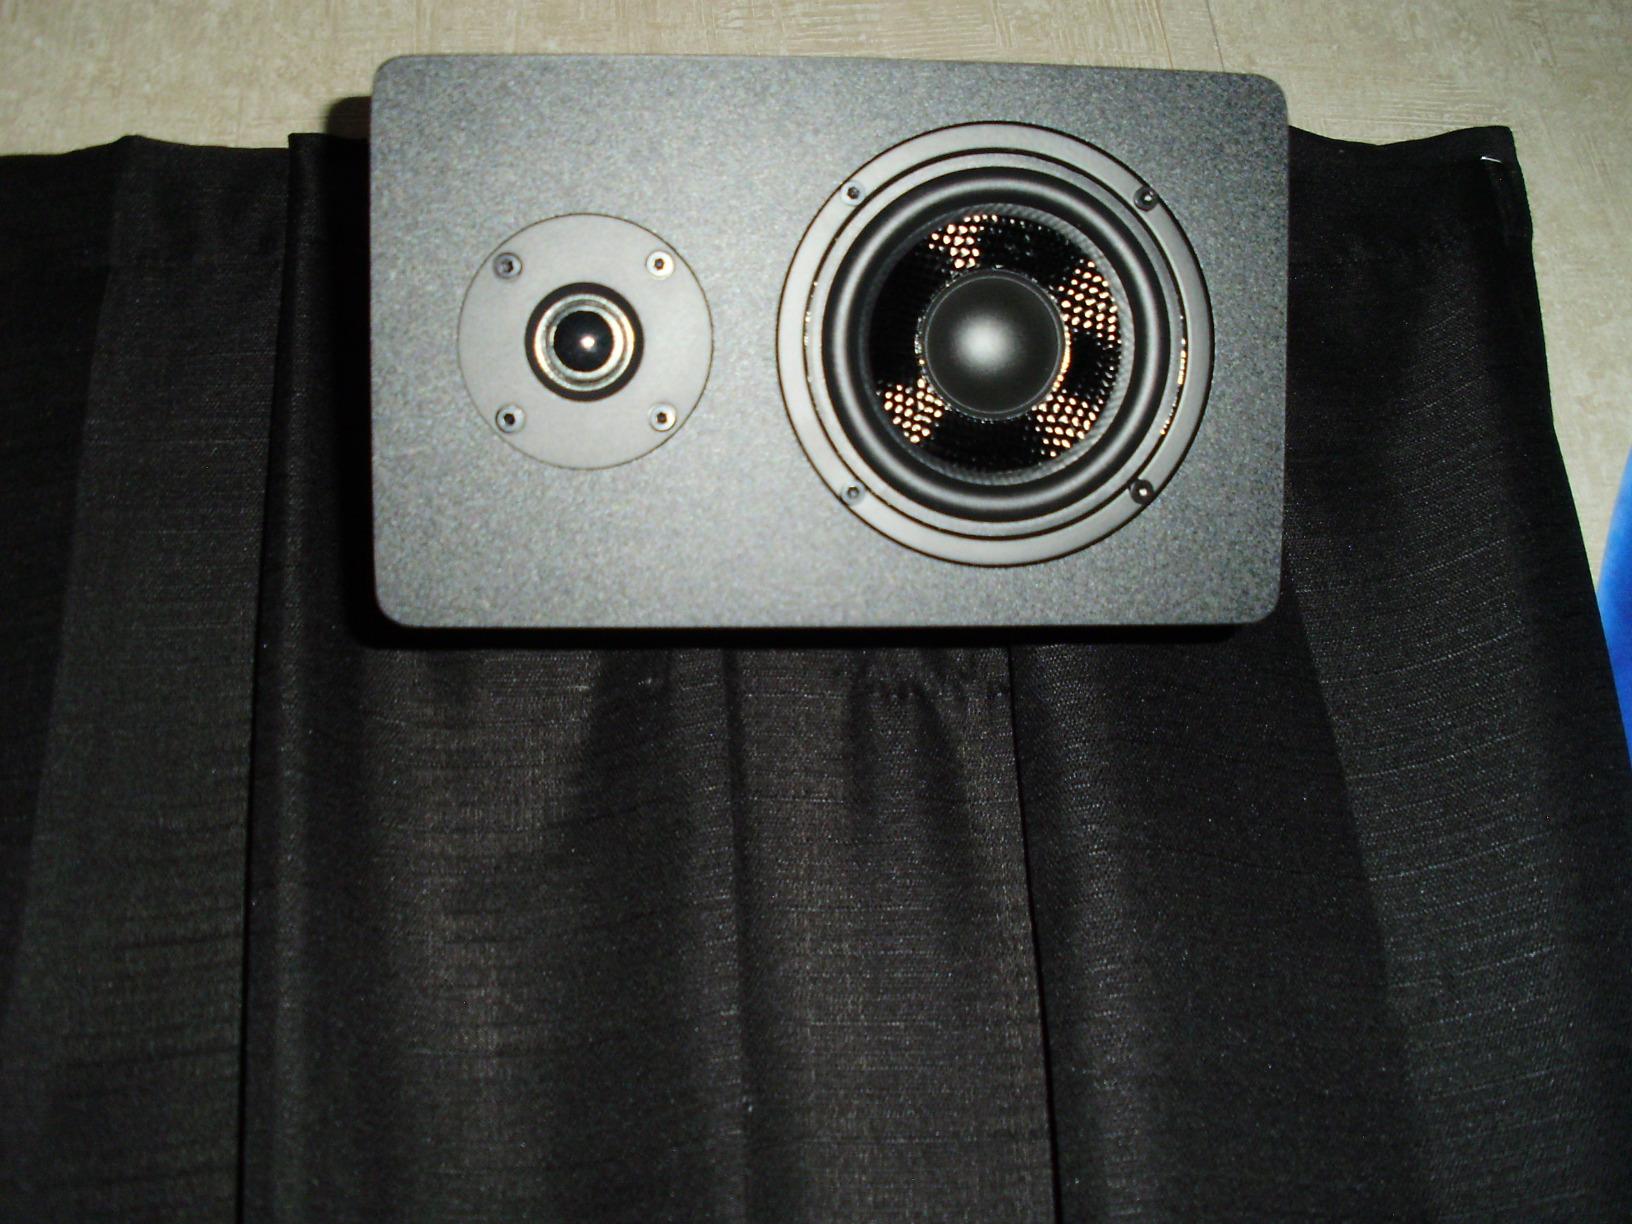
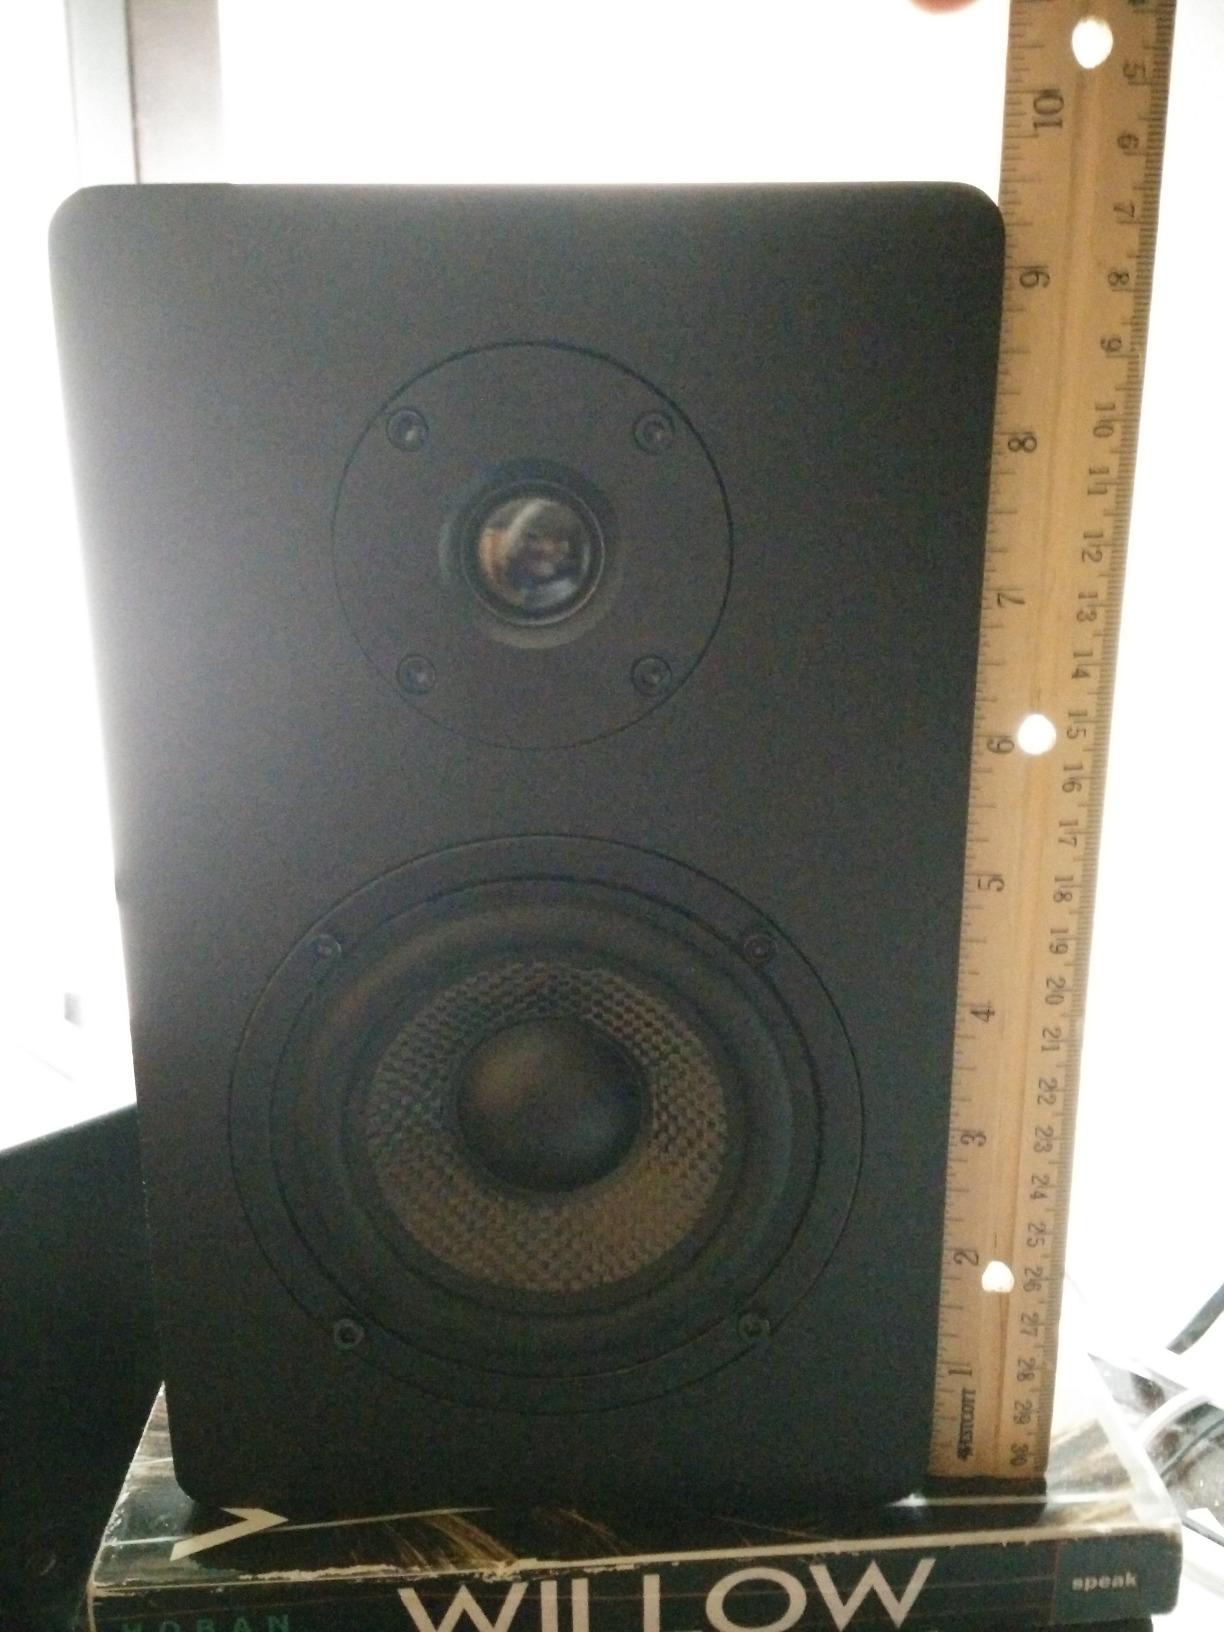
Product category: speaker
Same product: yes